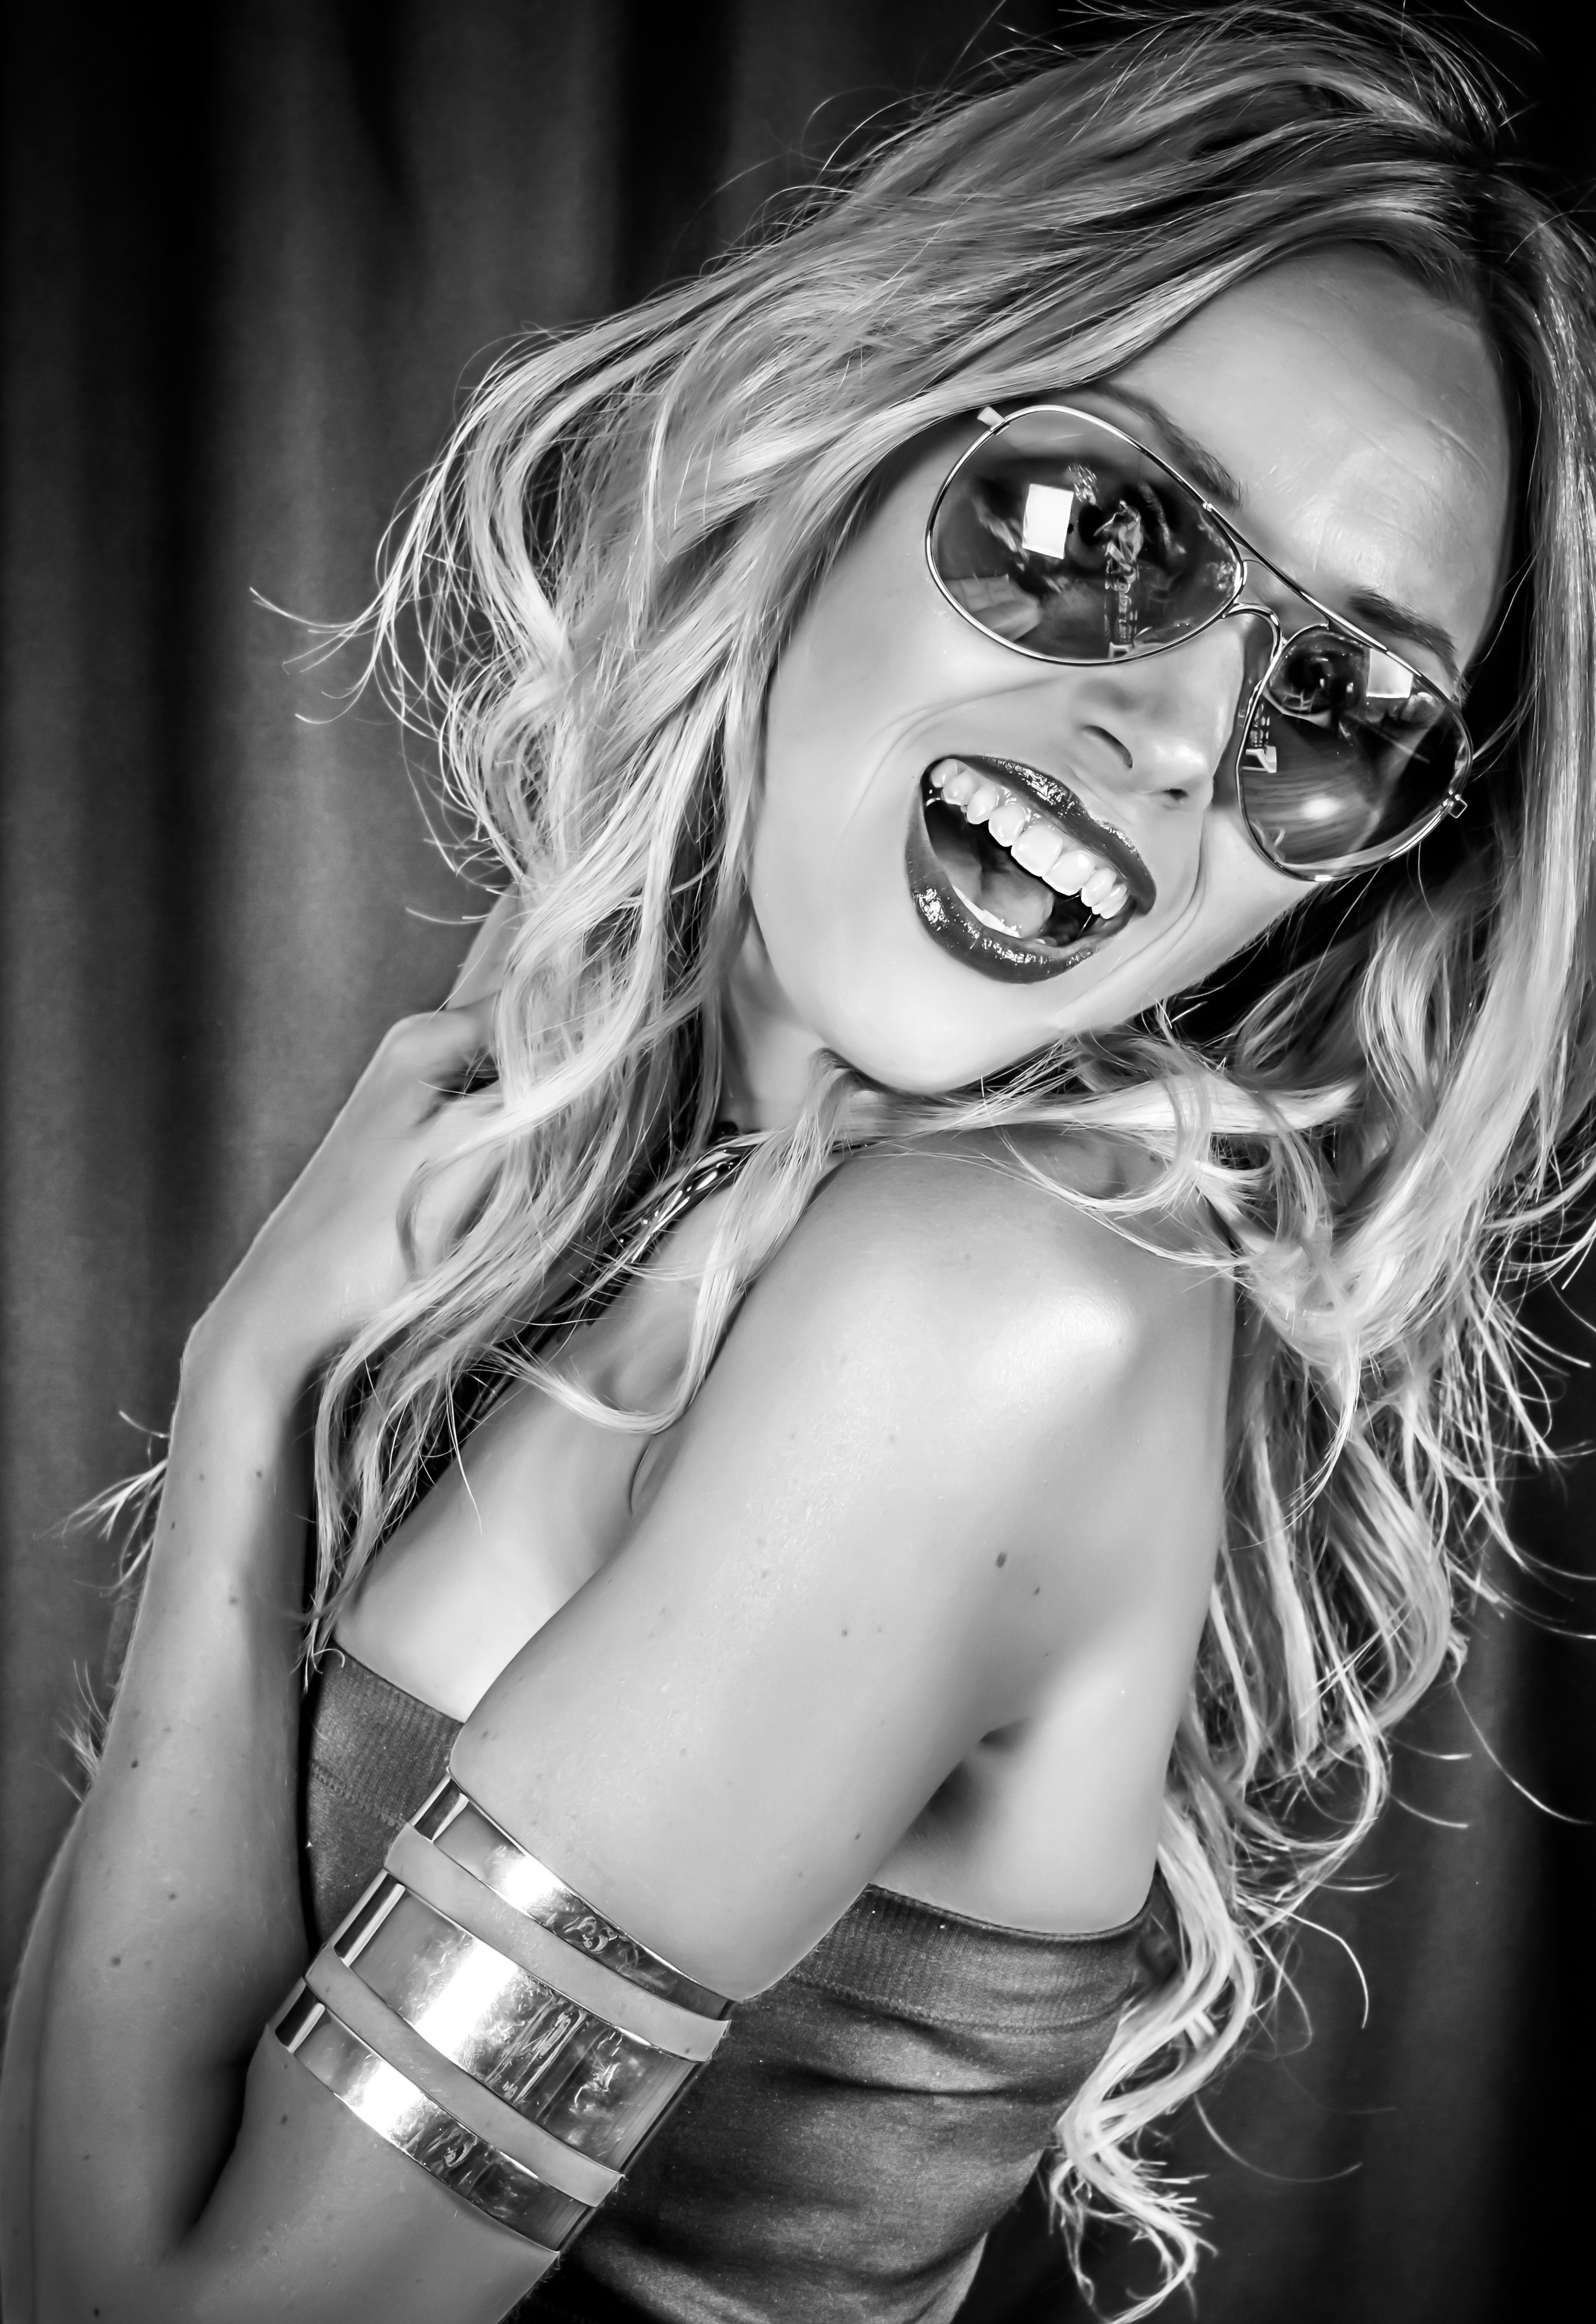
person, black and white, girl, woman, white, photography, portrait, model, black, monochrome, lady, face, sunglasses, eye, glasses, photograph, beauty, organ, mode, emotion, glamour, photo shoot, monochrome photography, portrait photography, art model, supermodel